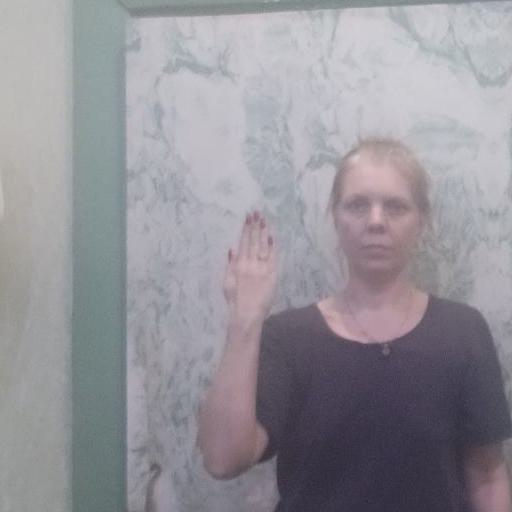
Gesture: stop_inverted